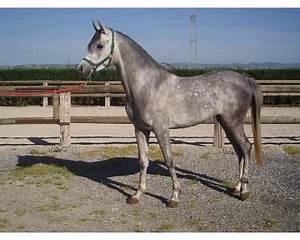
Label: horse